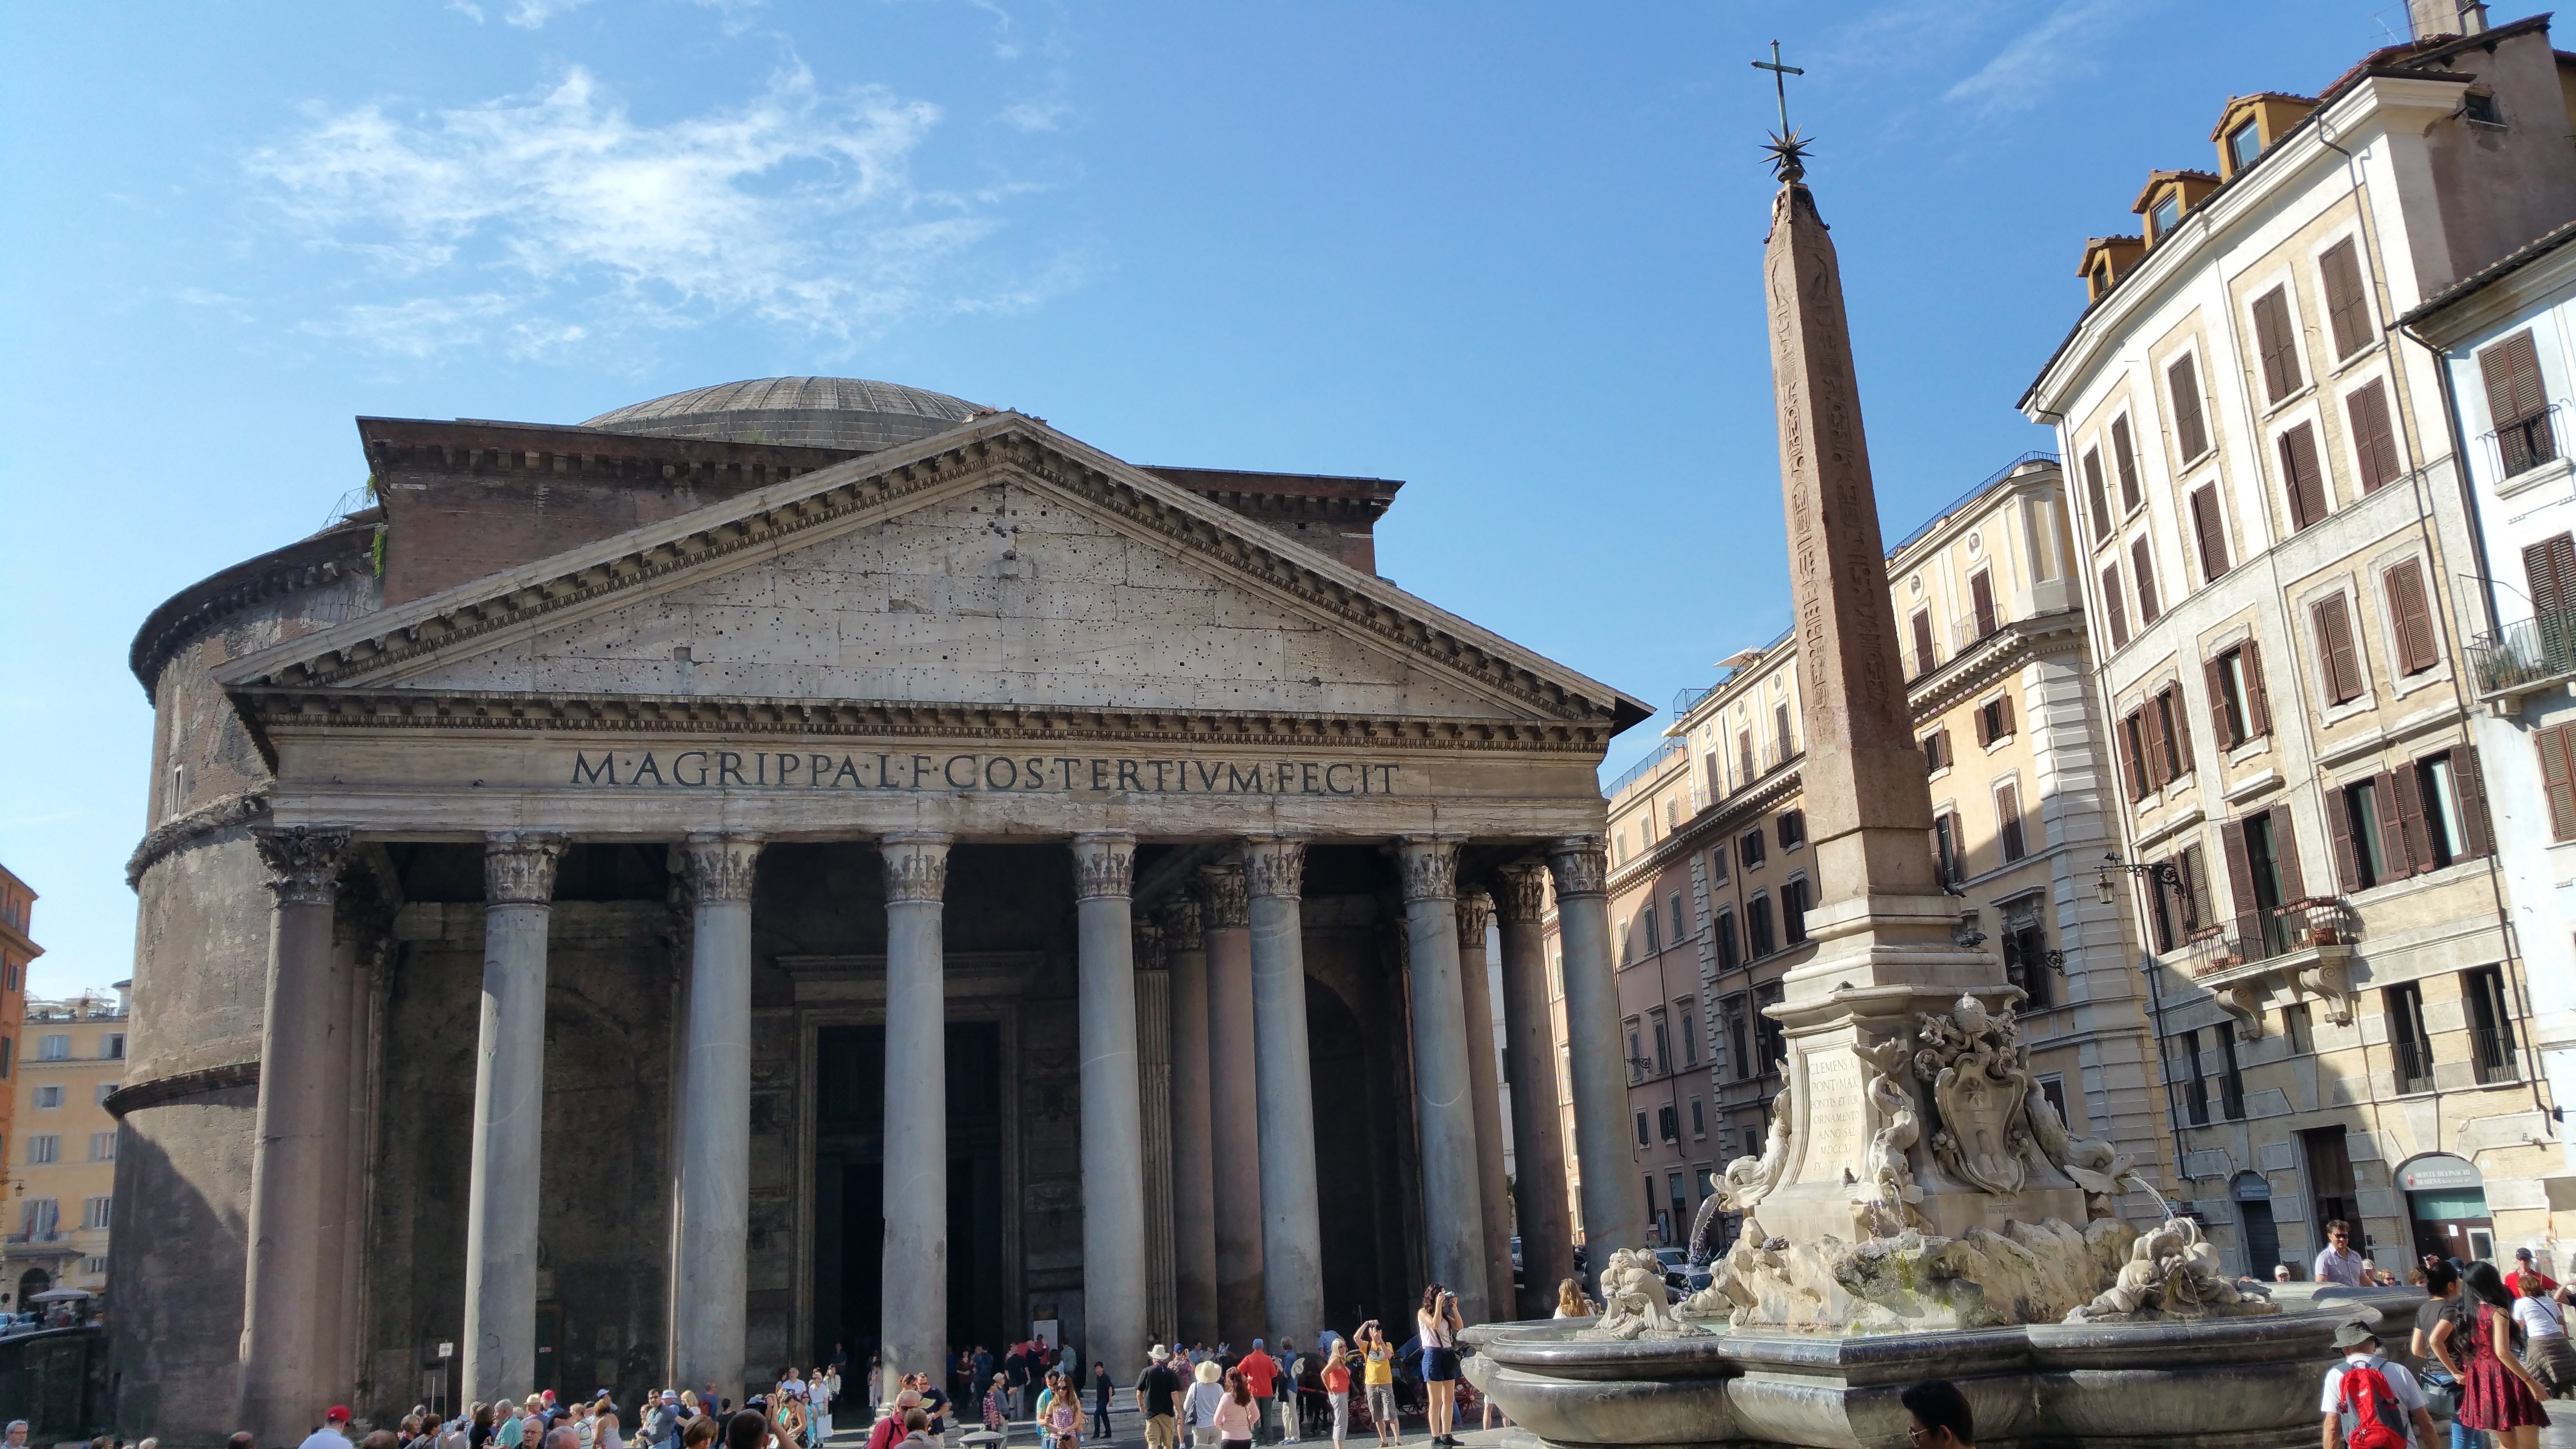
town, palace, monument, plaza, landmark, italy, facade, church, tourism, place of worship, rome, obelisk, roman, town square, rotunda, piazza, pantheon, ancient rome, tours, ancient history, human settlement